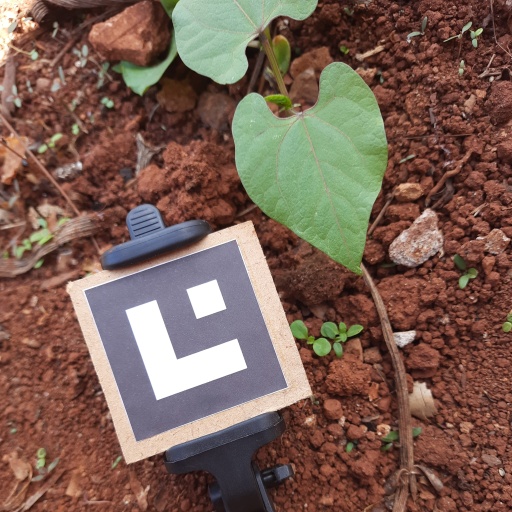
Observations: flat surface, no eating holes, under sunlight